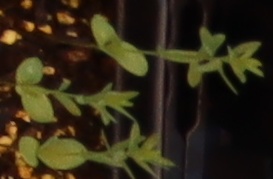
Label: Flax